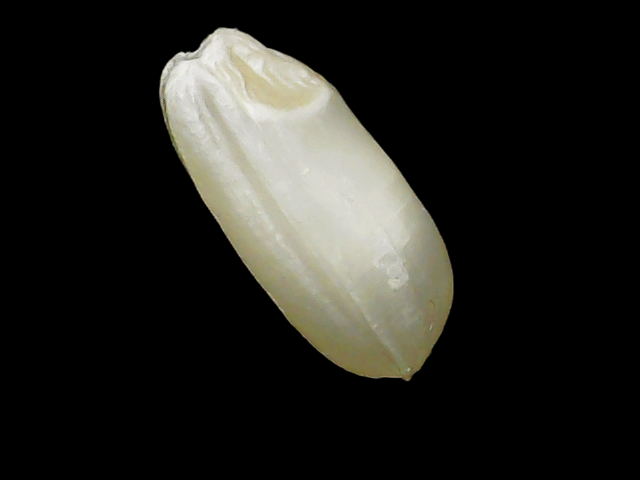
Rice variety: Binadhan10